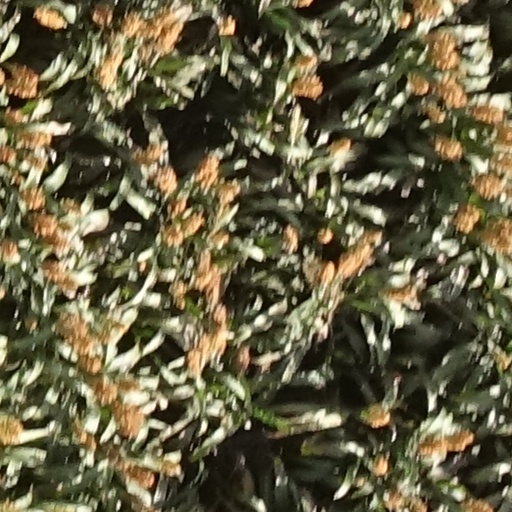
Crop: sorghum